Toledo Island

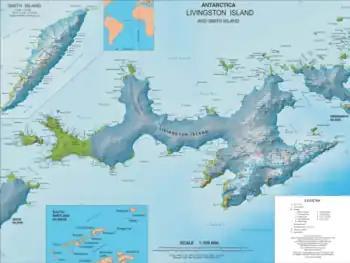
Topographic map of Livingston Island and Smith Island

Toledo Island is the southern of two rocky islands in Smyadovo Cove on the west coast of Rugged Island in the South Shetland Islands. The feature is long in east–west direction and wide. It is separated from Rugged Island to the southeast and Prosechen Island to the north by wide passages respectively. The area was visited by early 19th century sealers.